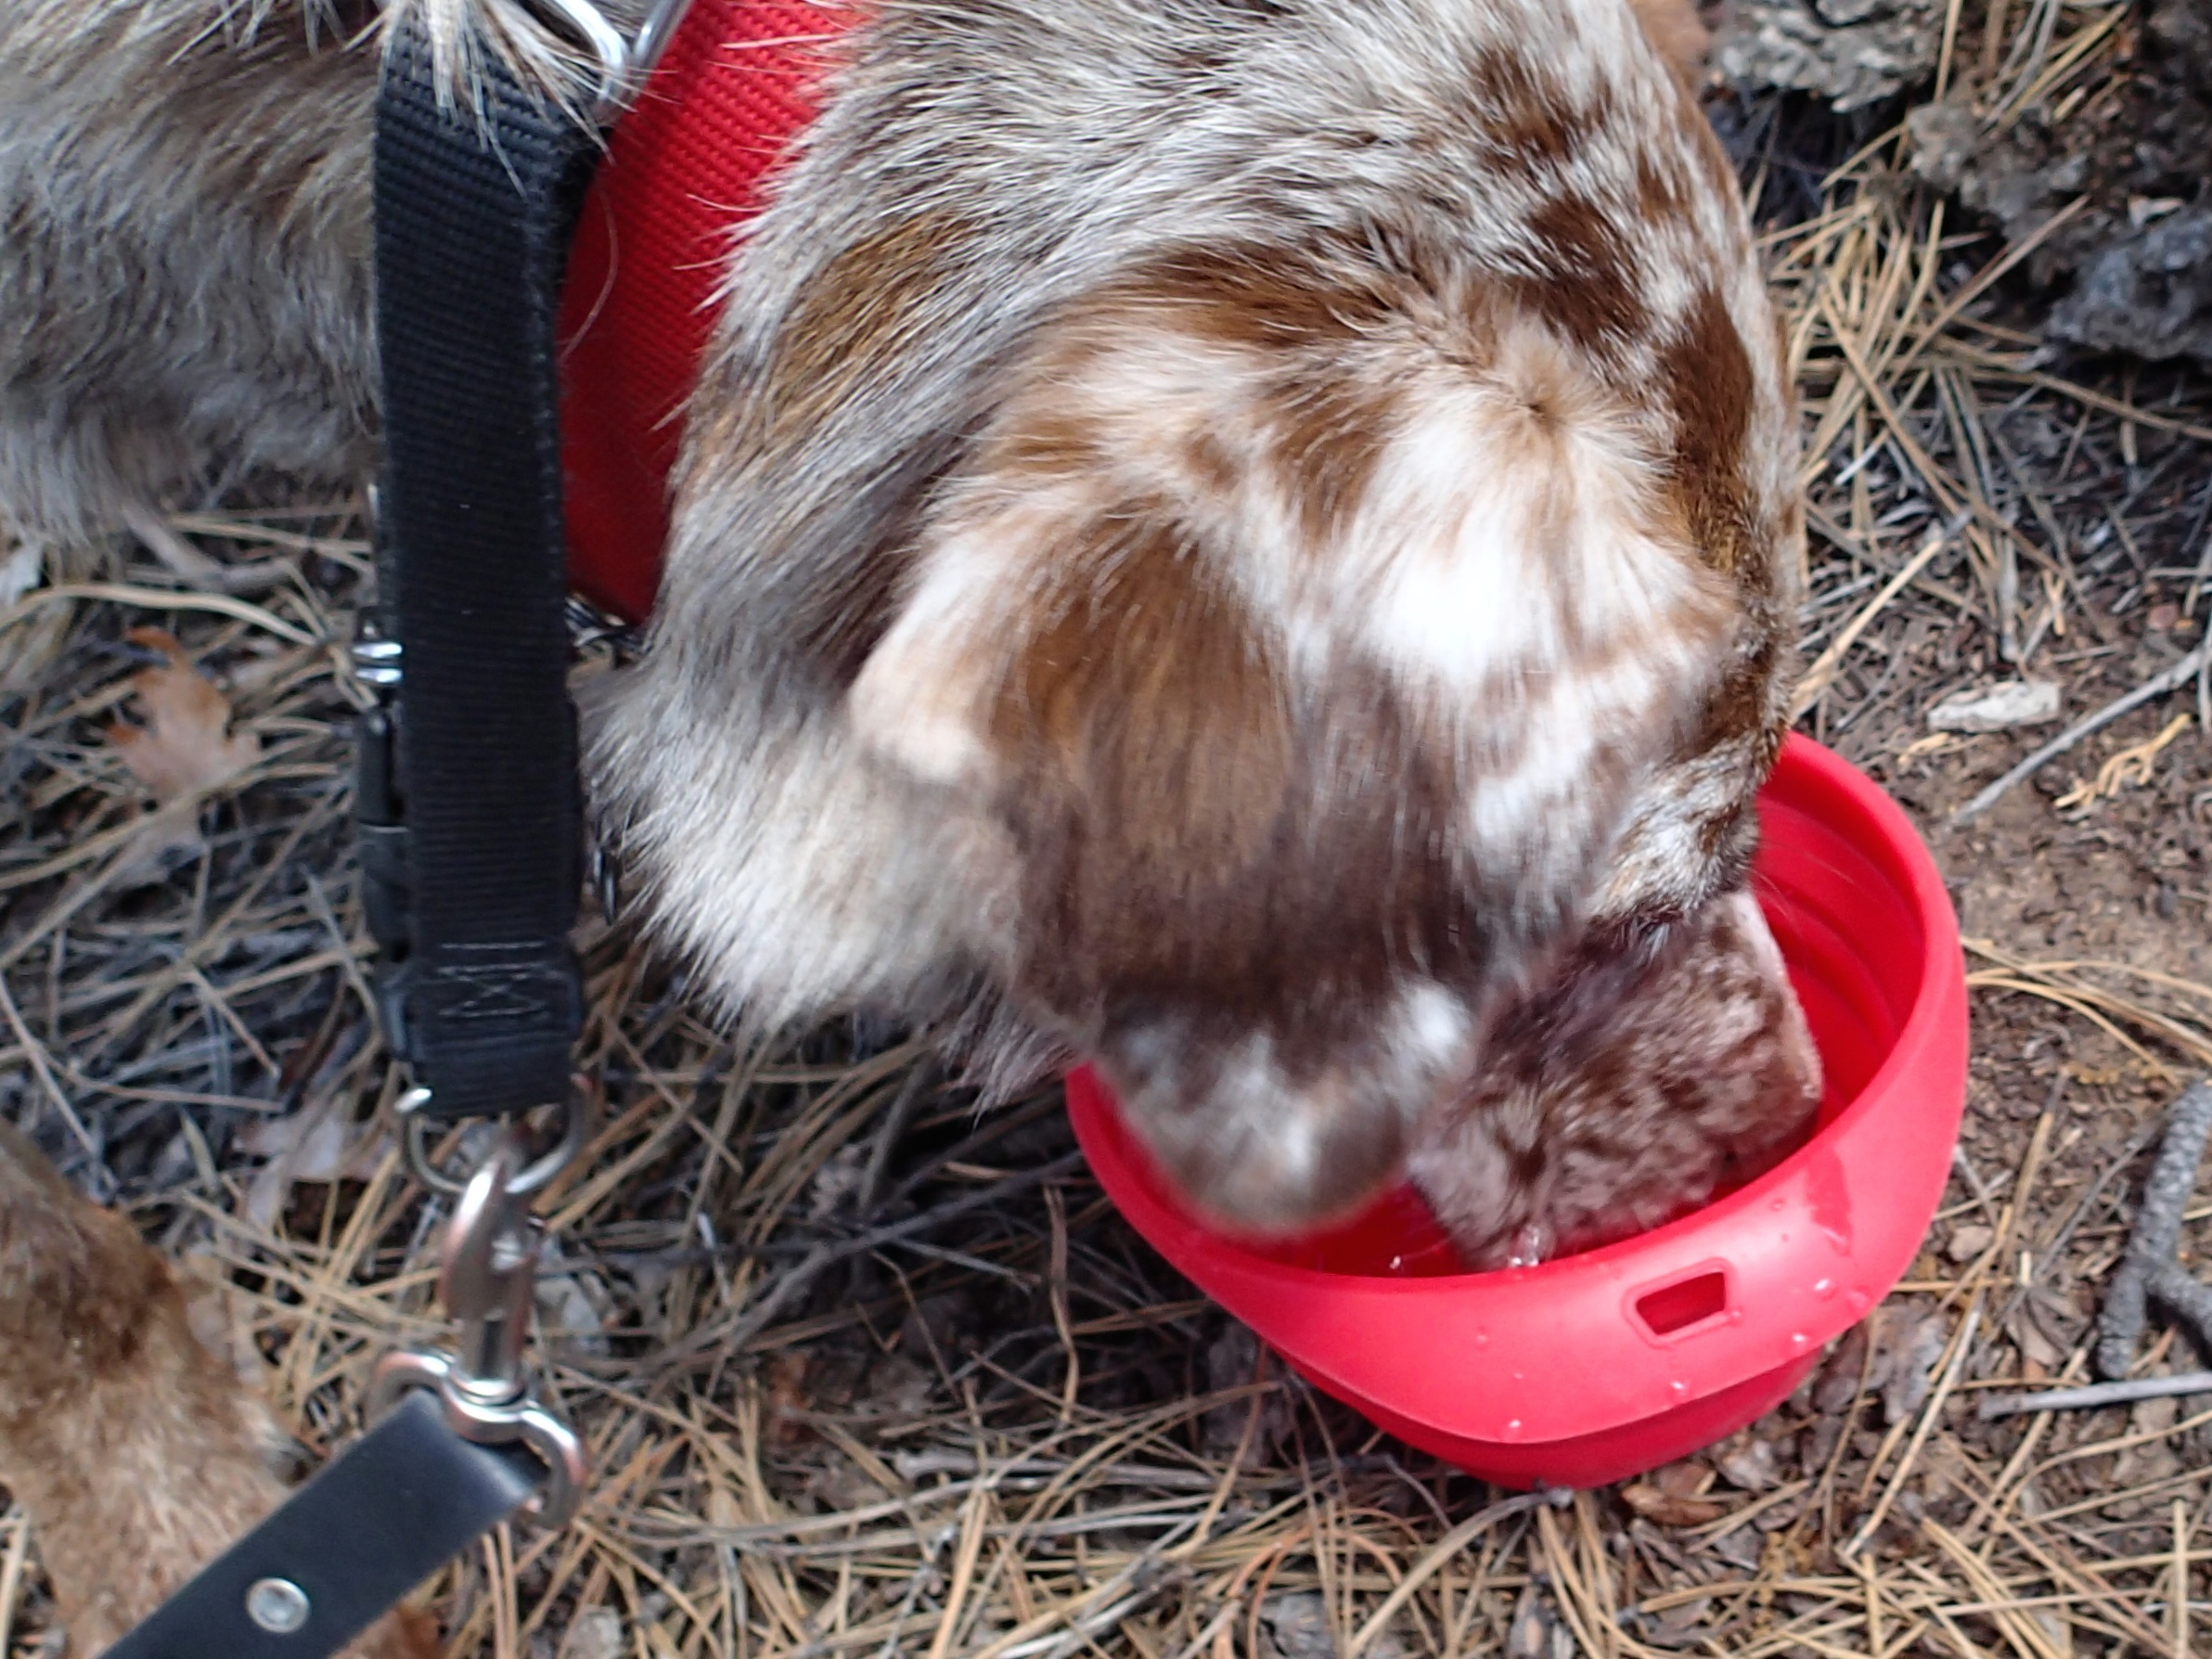
mammal, hamster, rodent, rabbit, guinea pig, vertebrate